Zulia

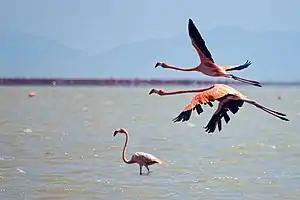
Flamingos in the Ciénaga de Los Olivitos, a Wildlife Refuge and Fishing Reserve in the Municipality of Miranda

Zulia, due to its large territorial extension and the significant variability in landscape, climate, and soil, supports a great diversity of plant ecosystems. According to Huber's classification, these can be grouped into tree, shrub, and herbaceous formations. Tree formations include coastal mangroves, dry to semi-deciduous lowland forests, lowland evergreen forests, and mountain forests.